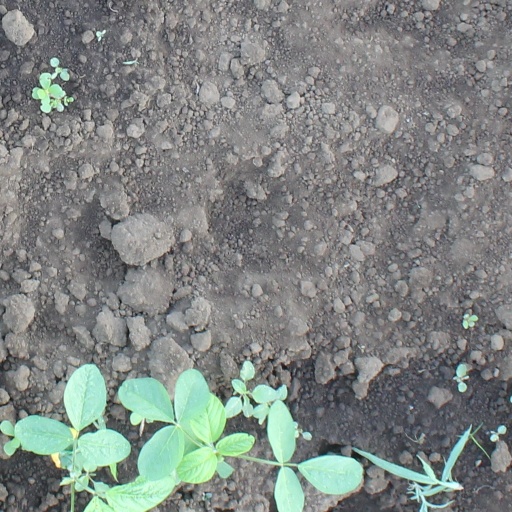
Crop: soybean